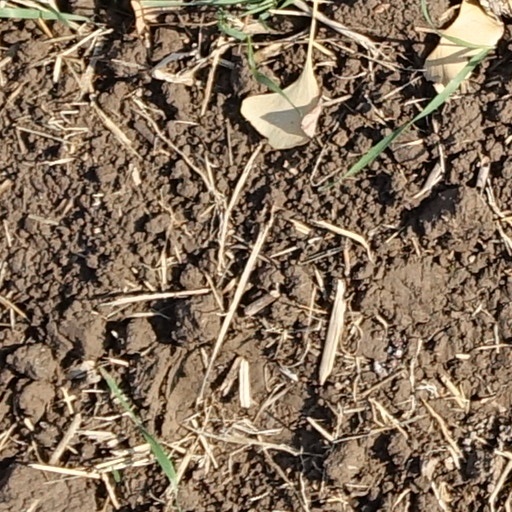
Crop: wheat